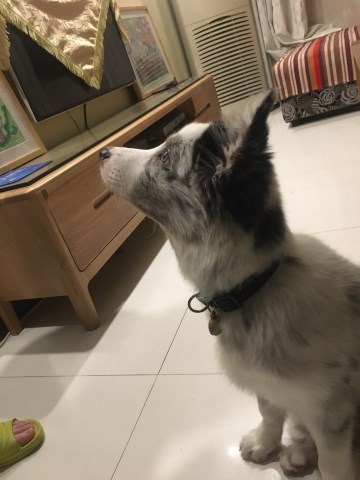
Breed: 2594-n000109-Border_collie